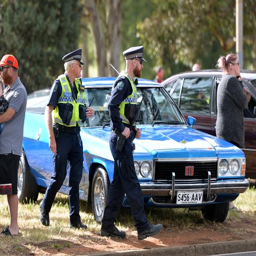
police officers order cars to be removed from the median outside the plant .